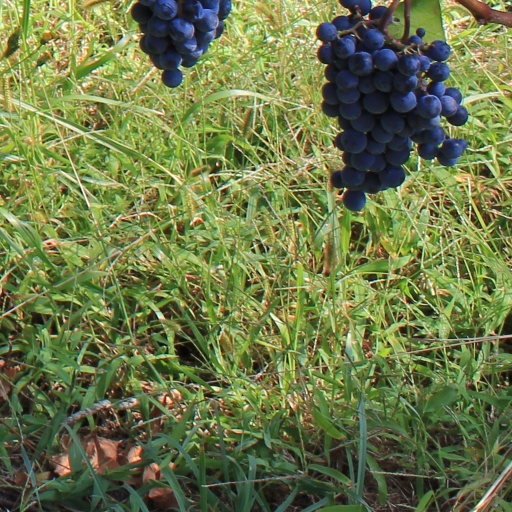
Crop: grape